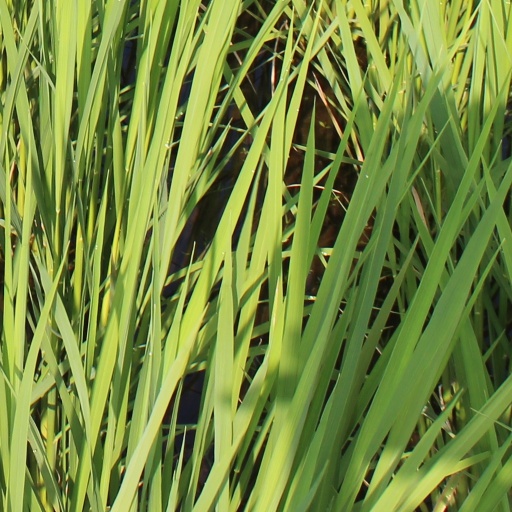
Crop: rice